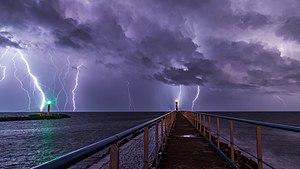
Éclairs lors d'un orage de nuit sur le port et le phare de Port-la-Nouvelle dans le département de l'Aude dans le sud de la France.